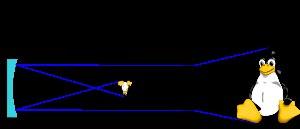
Cet article a pour but de faire découvrir les appareils photographiques historiques qui ont marqué l'histoire. Les appareils photographiques y sont présentés dans l'ordre chronologique.